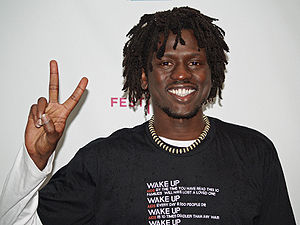
Emmanuel Jal
Emmanuel Jal er en rapper fra Sudan. Han har også været børnesoldat og politisk aktivist.